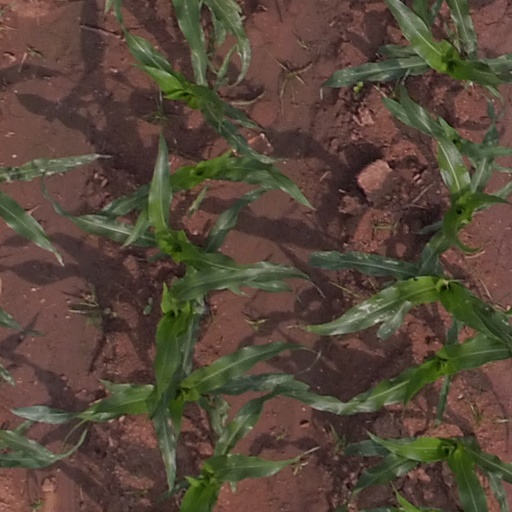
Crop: maize; corn